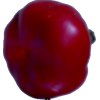
Label: red_pepper